Dragon Quest Monsters: Joker 3

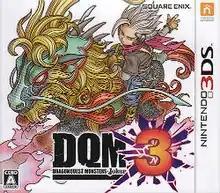

is a 2016 role-playing video game developed by Tose and published by Square Enix for the Nintendo 3DS. It is the sequel to "" (2010), and is the sixth game in the "Dragon Quest Monsters" series.